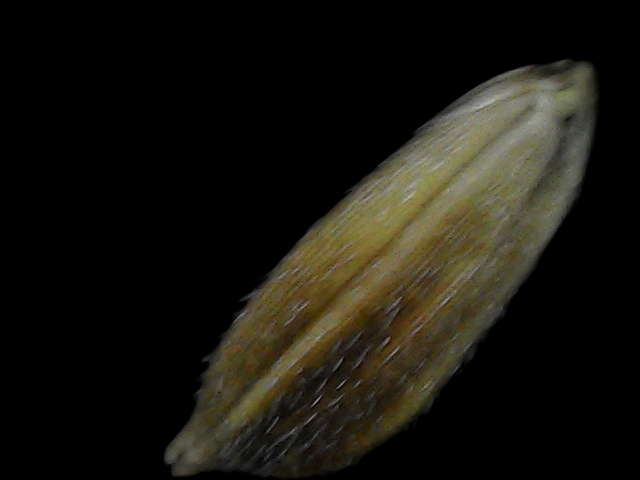
Rice variety: Bd91